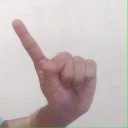
अक्षर: ए